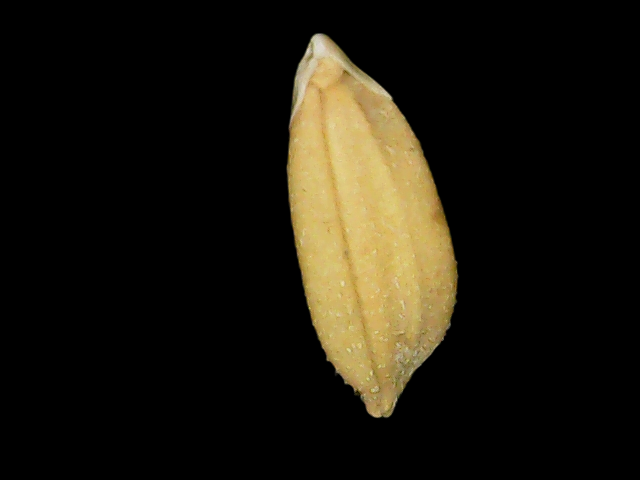
Rice variety: Binadhan10